Jorge Alí Triana

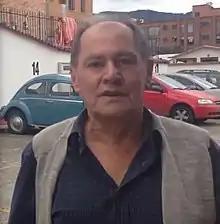
Jorge Alí Triana

Jorge Ali Triana Varon (born April 4, 1942, in Bogotá, Colombia) is a Colombian theatre director and film director. He studied theater and film in Czechoslovakia and in Berlin. It is one of the founders of the Popular Theater of Bogota in 1967, starting as theatre director, directing more than 50 works. With the TPB, he won several awards that have established him as one of the most important directors in the country. He has also participated in various theater festivals and has directed TV specials, as well as some series of "Revivamos nuestra historia" ("Relive Our History."). He directed over 30 TV series episodes and several short TV films.